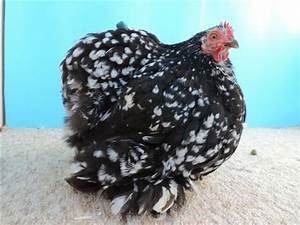
Label: chicken